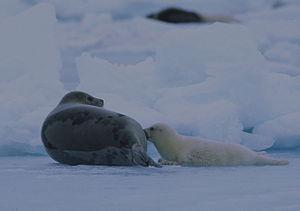
Les Pinnipèdes sont des mammifères marins, semi-aquatiques, aux pattes en forme de nageoires, fréquentant pour la plupart des mers froides. Ils constituent un clade de mammifères carnivora caniformes, comprenant les familles des Odobenidés, des Otariidés, et des Phocidés. Il existe 33 espèces vivantes de pinnipèdes et plus de 50 espèces éteintes, décrites à partir de fossiles. Alors que l'on pensait jadis que ces animaux descendaient de deux lignées ancestrales distinctes, les analyses moléculaires ont révélé que, vraisemblablement, ils ne constituent qu’une seule lignée monophylétique, à savoir un clade de l'ordre Carnivora, généralement placé en tant que super-famille et groupe frère des Musteloidés, à peine plus éloigné des Ursidés et des Canidés.